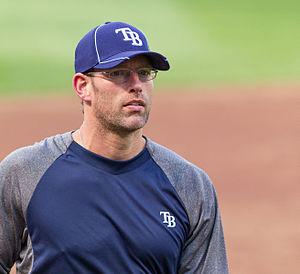
Kyle Lynn Farnsworth, est un lanceur de relève droitier au baseball qui joue en Ligue majeure de baseball depuis 1999. Il est présentement agent libre.